Long hair

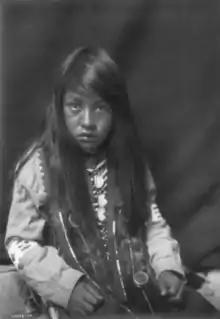
Yakama boy with "mid-back level" hair. (Photo by Edward S. Curtis, 1868–1952.)

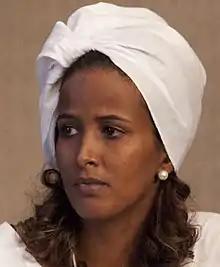
Somali woman with shoulder-length hair.

During the 19th century male hair lengths in Western cultures had varied widely; according to nationality, occupation, age, social status and passing fashion. Prior to World War One, beards had largely been replaced by moustaches and hair was most commonly cut to a medium/short length. However, short hair on men was introduced in World War One for soldiers. The trench warfare engaged in from 1914 to 1918 exposed men to flea and lice infestations, which prompted orders by the higher command to cut hair short, establishing a new military tradition.